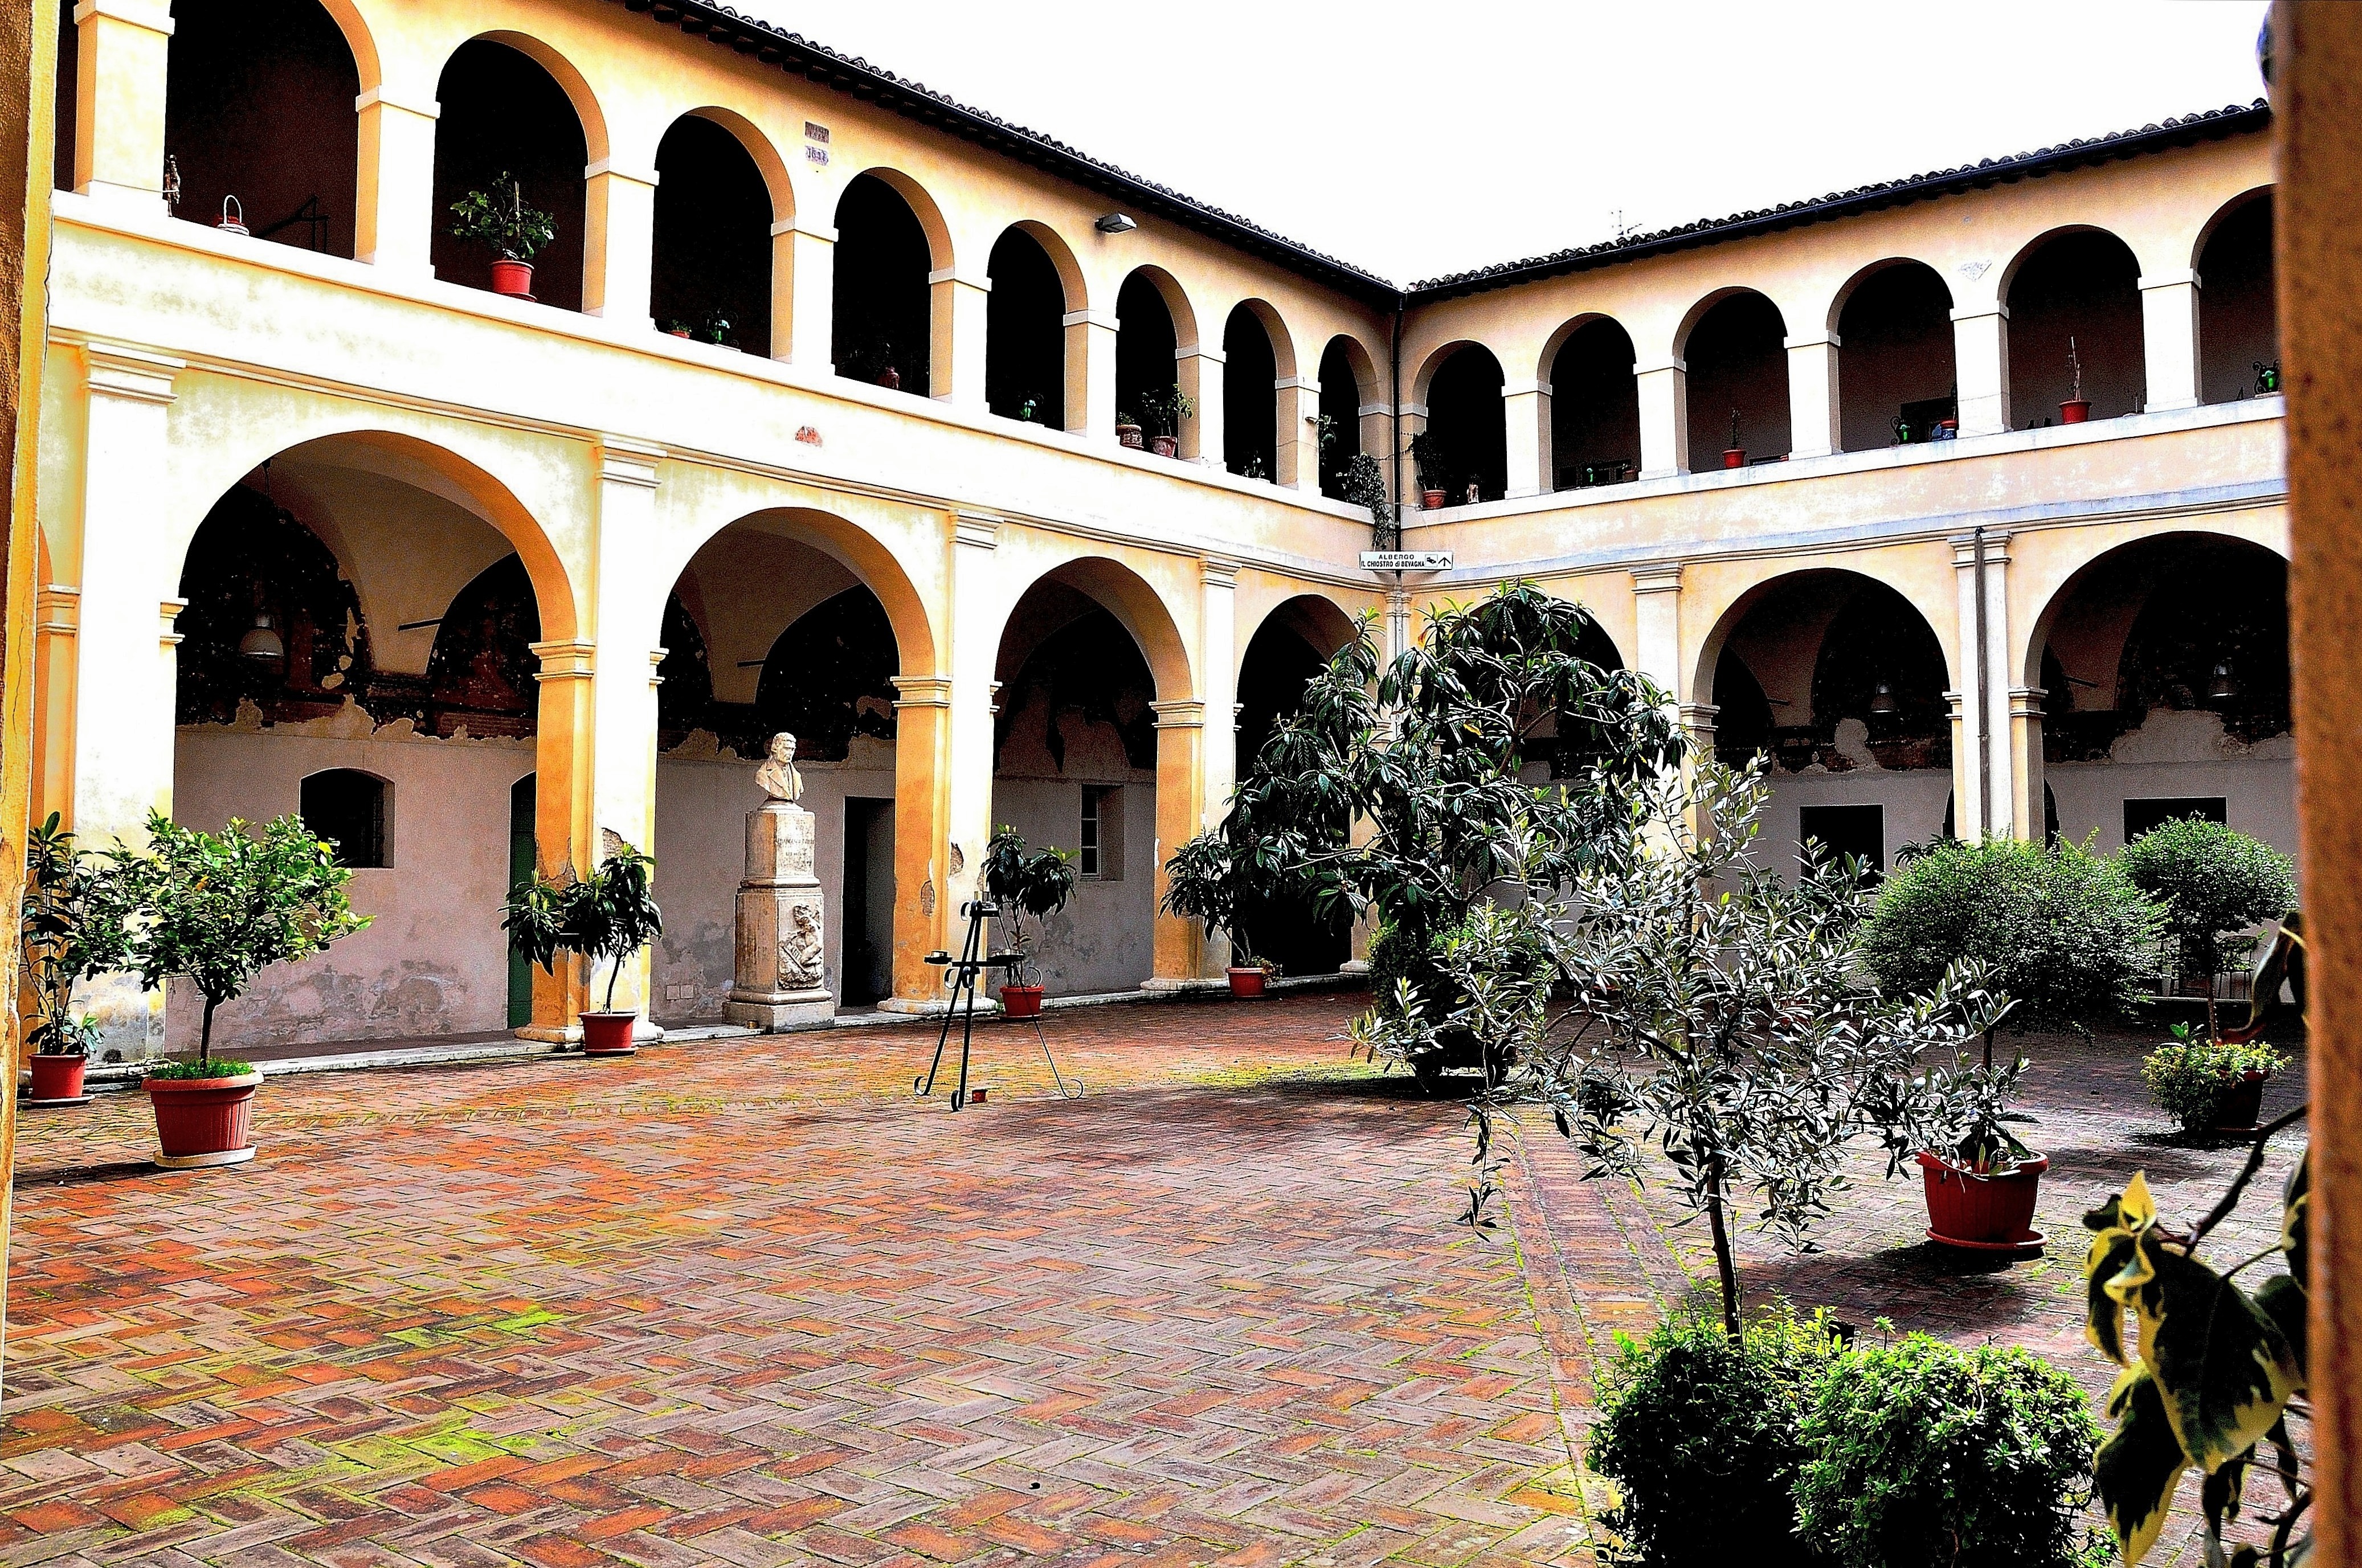
architecture, mansion, building, palace, arch, plaza, ancient, italy, facade, tourism, courtyard, arcade, cloister, estate, hacienda, umbria, borgo, old palace, ancient history, portici, spoleto